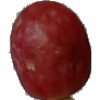
Label: Grape Pink 1